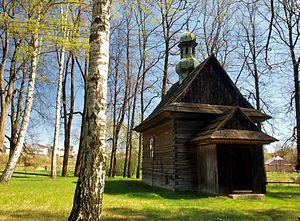
Siepraw est une localité polonaise, siège de la gmina de Siepraw, située dans le powiat de Myślenice en voïvodie de Petite-Pologne.